Bo (parashah)

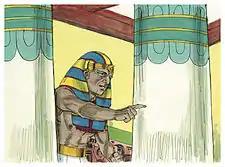
Pharaoh was very angry. (1984 illustration by Jim Padgett, courtesy of Distant Shores Media/Sweet Publishing)

A midrash noted that Exodus 7:13 reports that "Pharaoh's heart was hardened" without God's action, and that this was so for the first five plagues. As the first five plagues did not move Pharaoh to release the Israelites, God decreed that from then on, even if Pharaoh had agreed to release the Israelites, God would not accept it. Thus starting with the sixth plague and thereafter, as Exodus 10:27 reports, the text says, "the Lord hardened Pharaoh's heart."